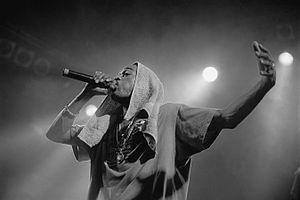
Rakim, de son vrai nom William Michael Griffin Jr., né le 28 janvier 1968 à Long Island, New York, est un rappeur et producteur de musique américain. Membre du groupe Eric B. and Rakim à la fin des années 1980 et au début des années 1990 avant de commencer en 1997 une courte carrière solo. Il est considéré par la communauté hip-hop comme l'un des plus grands MCs de tous les temps.